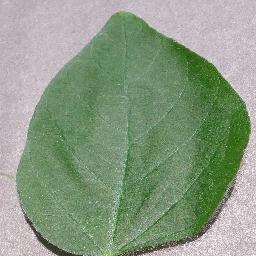
Label: Soybean___healthy